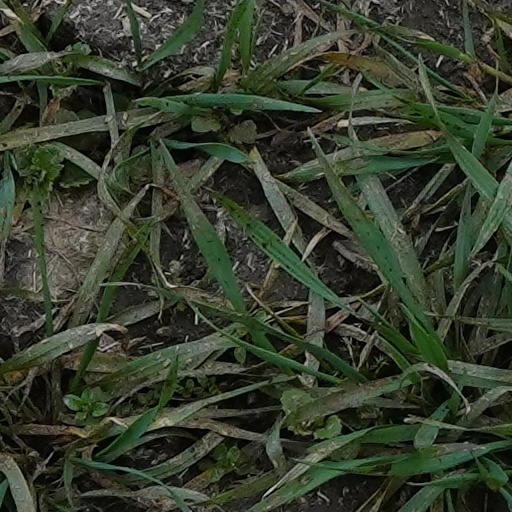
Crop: wheat